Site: brandenburg
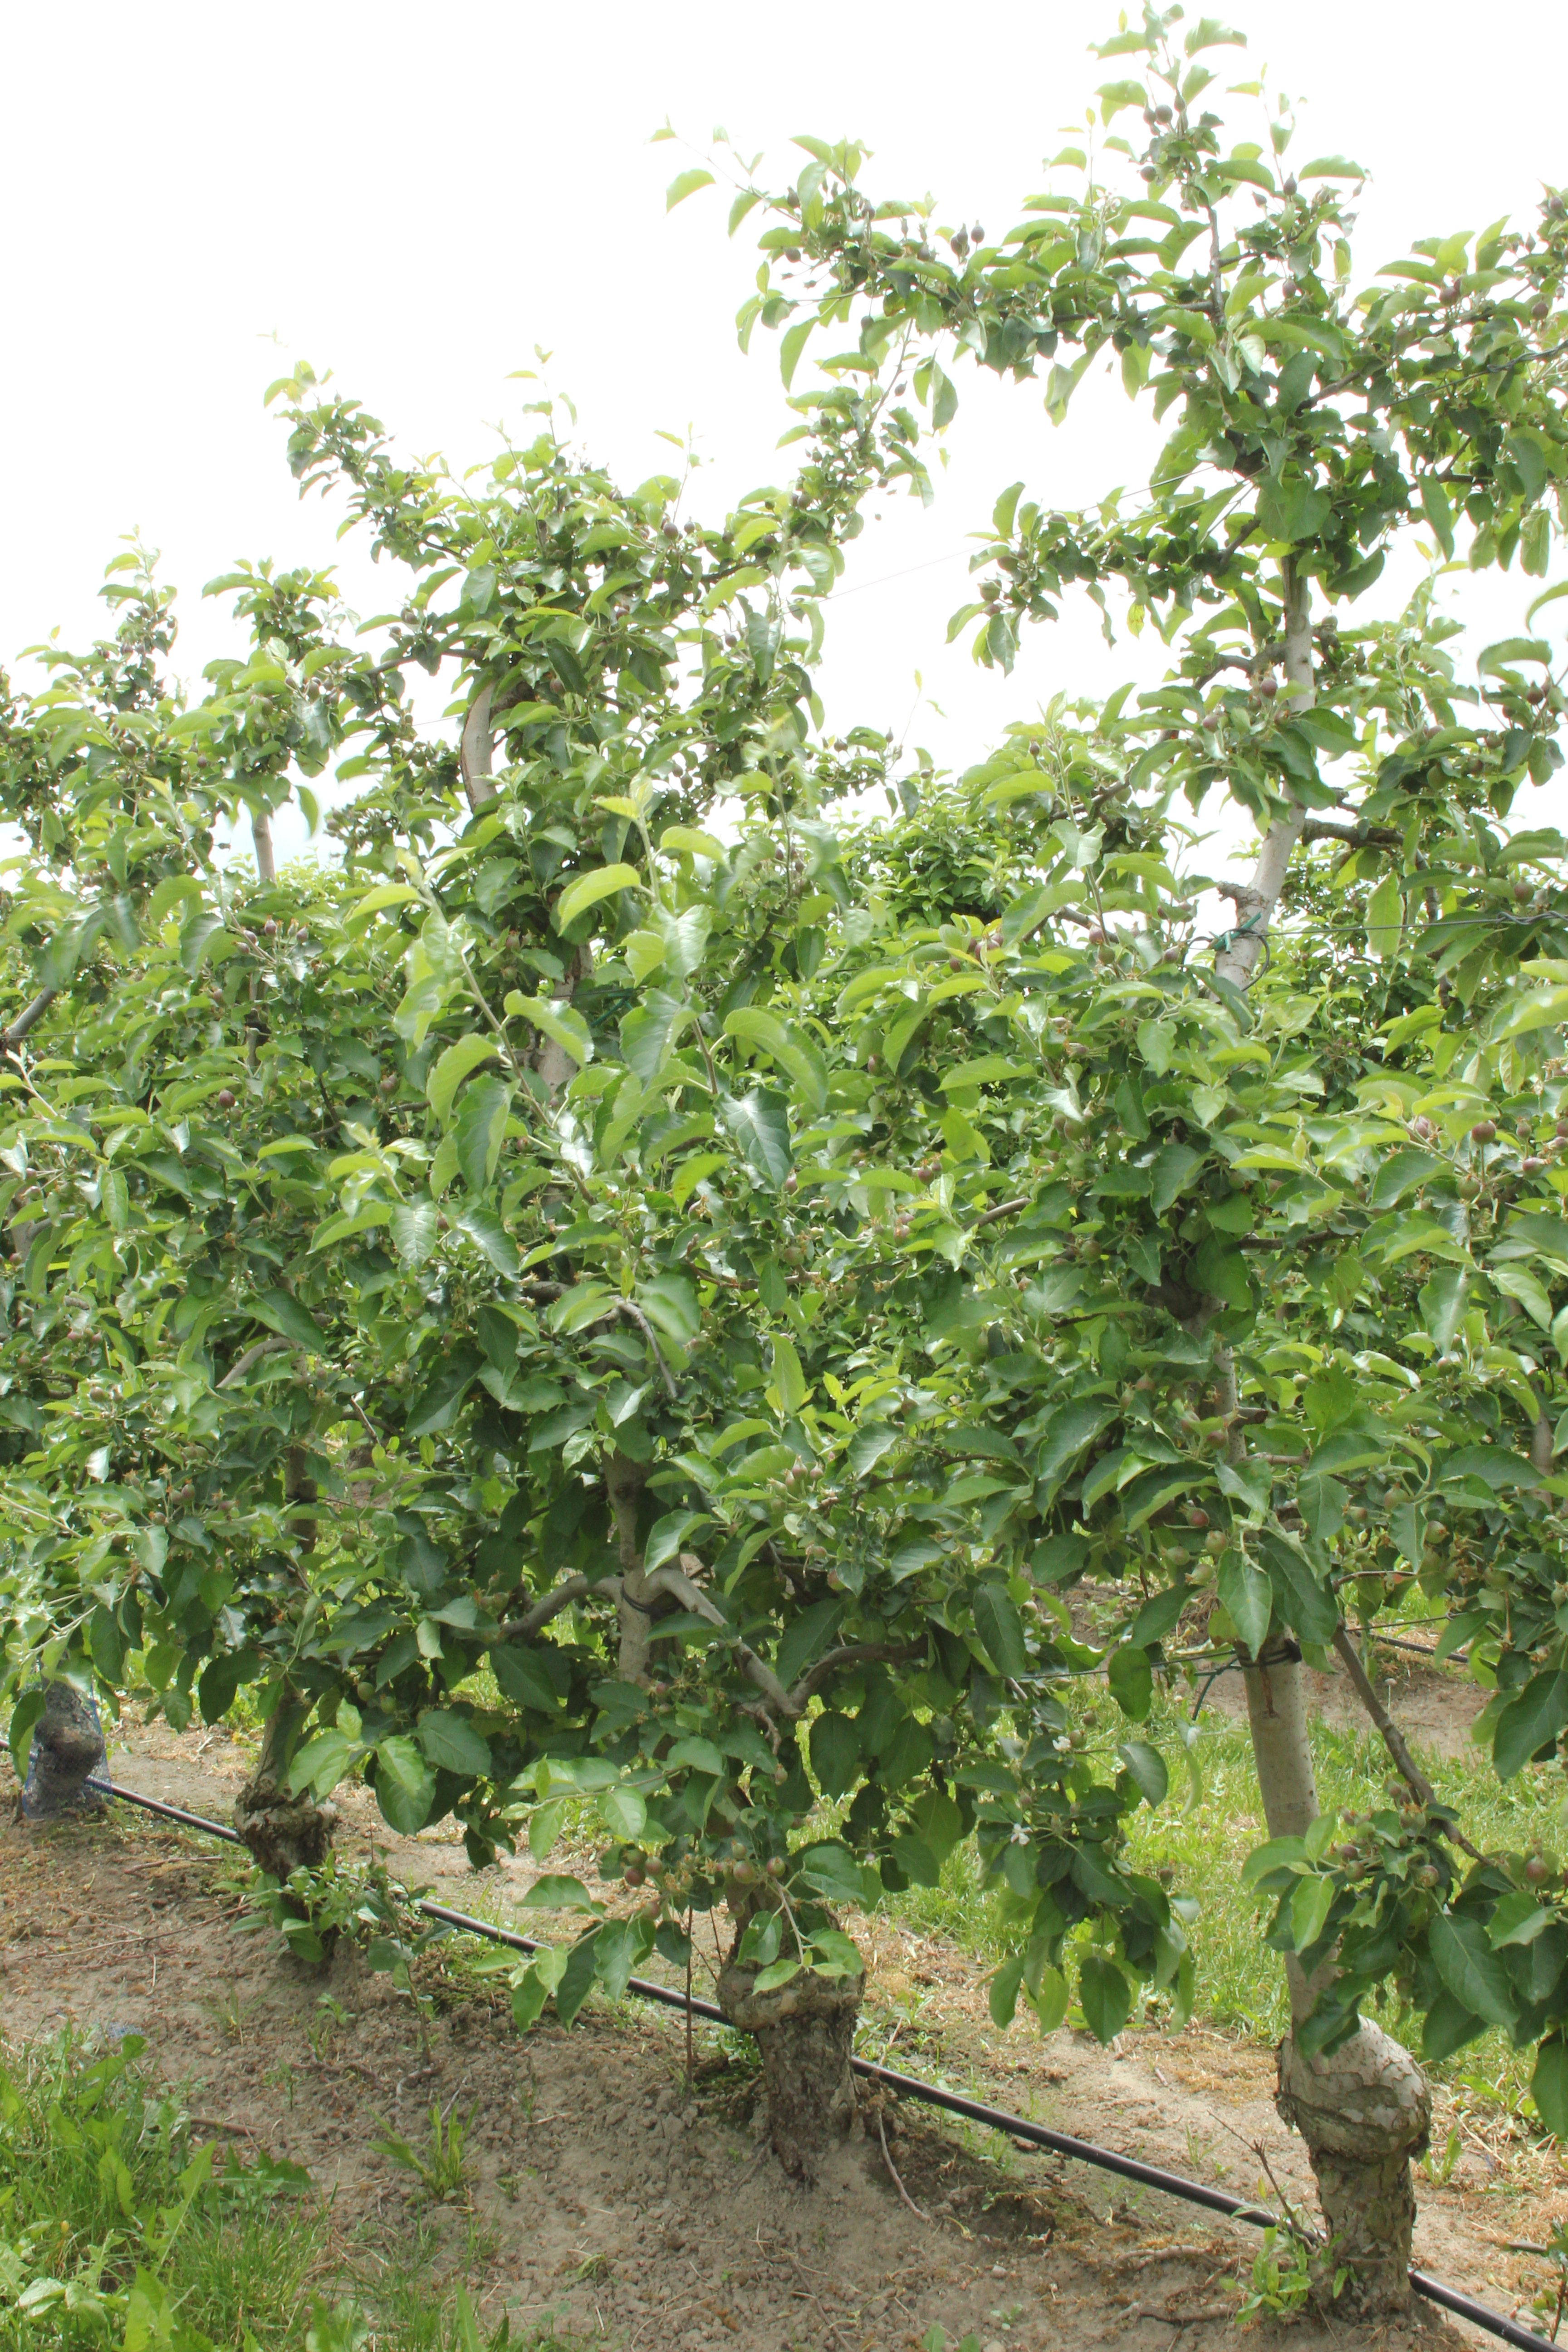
Growth stage (BBCH 72): Development of fruit